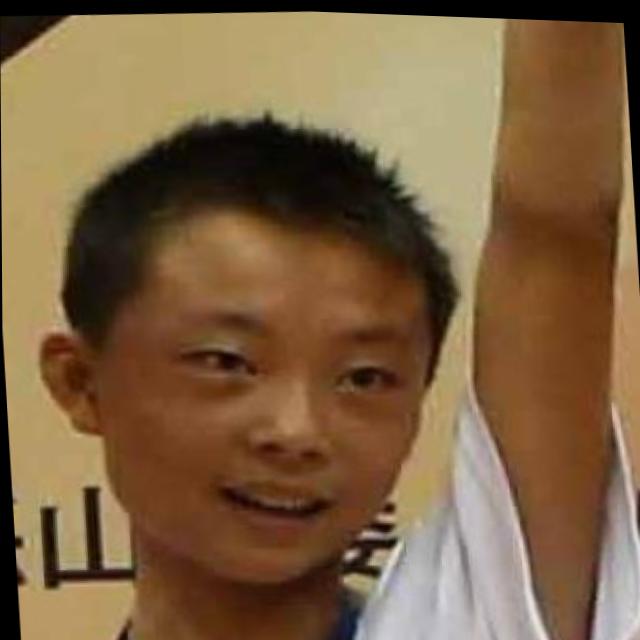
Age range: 13-20